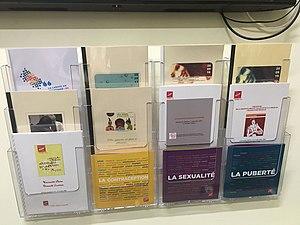
Brochures du centre de documentation de la fédération laïc de planning familial.
La Fédération Laïque de Centres de Planning Familial est la première fédération de ce type à avoir fait son apparition au sein de la Fédération Wallonie-Bruxelles et regroupe aujourd'hui 42 centres de planning familial dont 22 à Bruxelles et 20 en Wallonie. Ses valeurs renvoient aux grands principes de la laïcité, que sont la lutte contre l’exclusion et la discrimination, la démocratie et la citoyenneté.